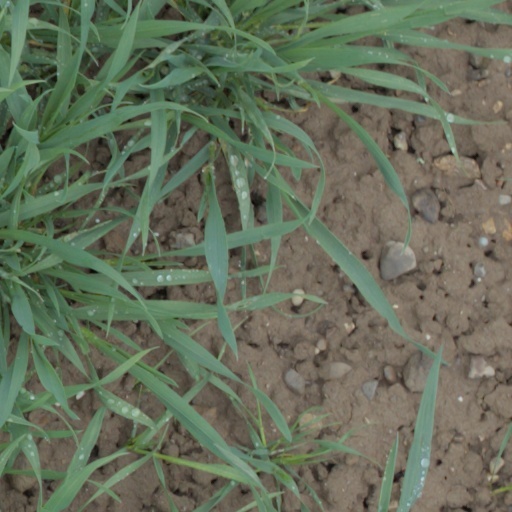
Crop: wheat